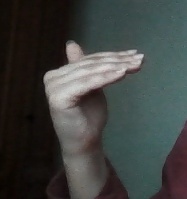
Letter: khaa